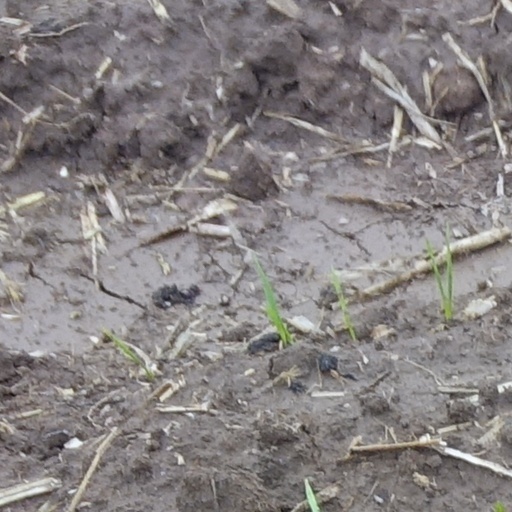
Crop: wheat